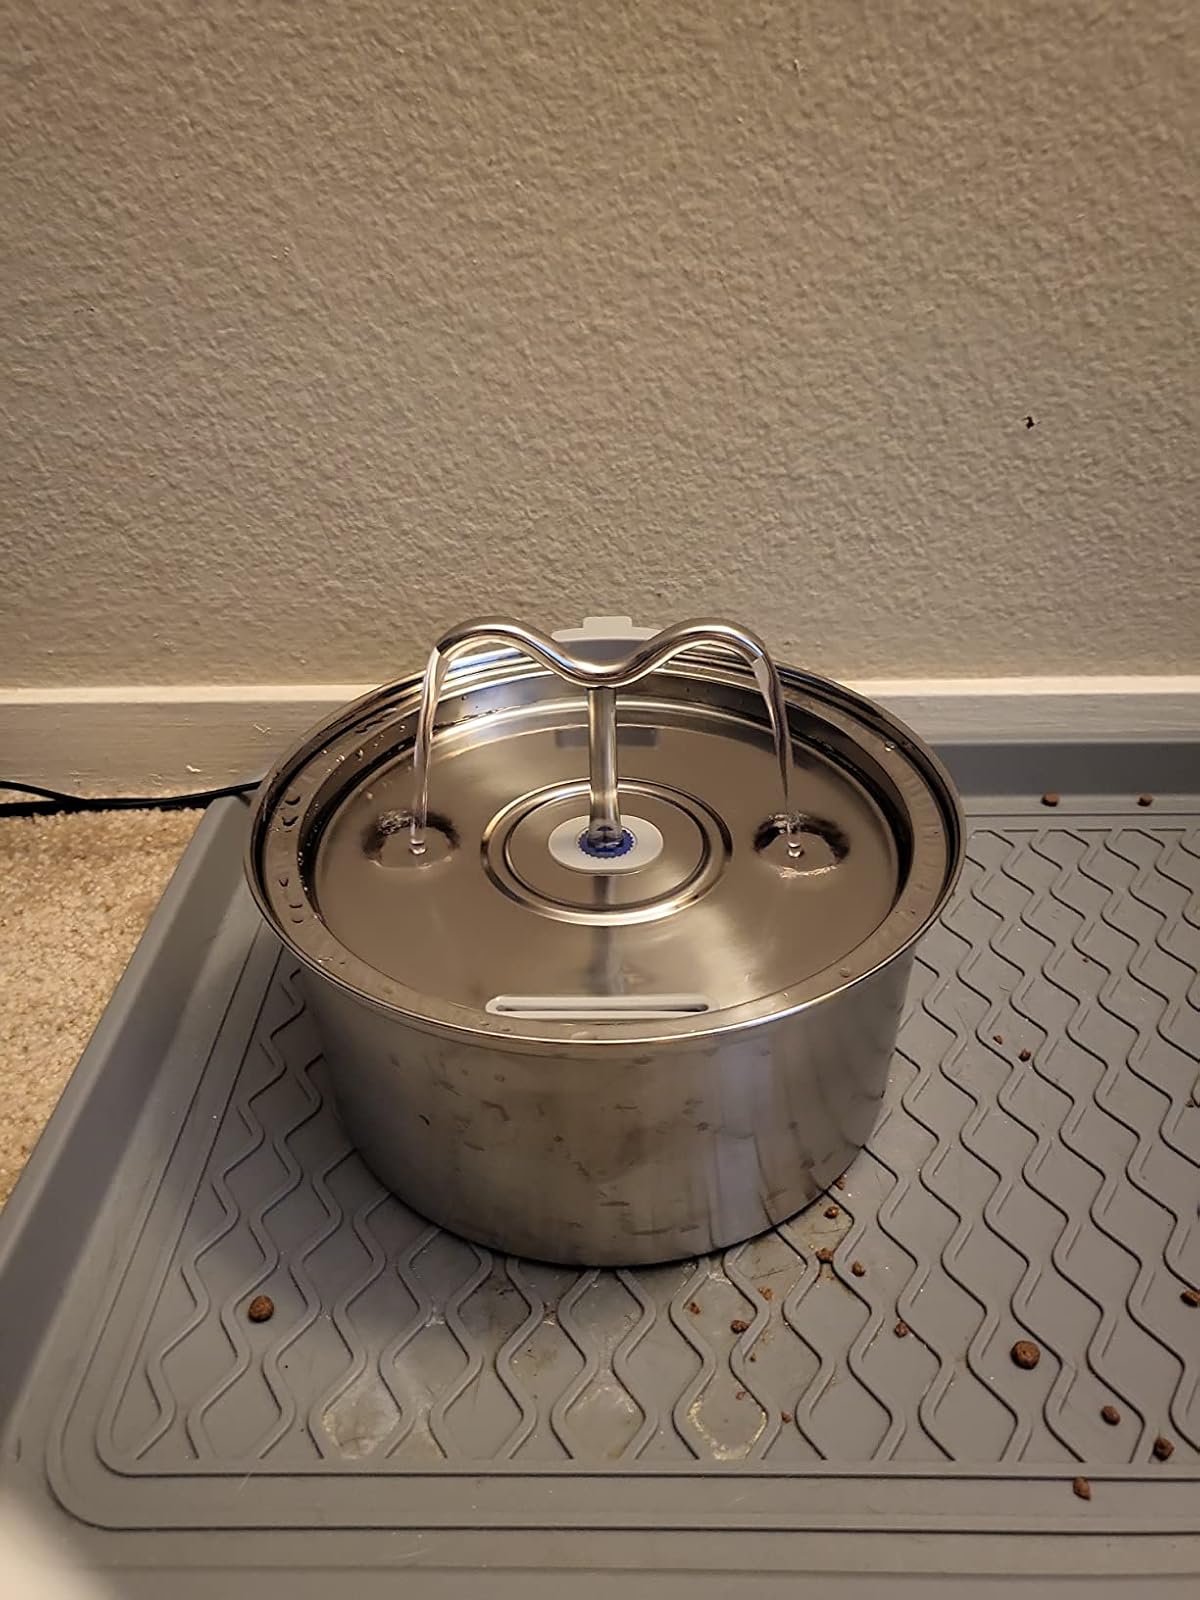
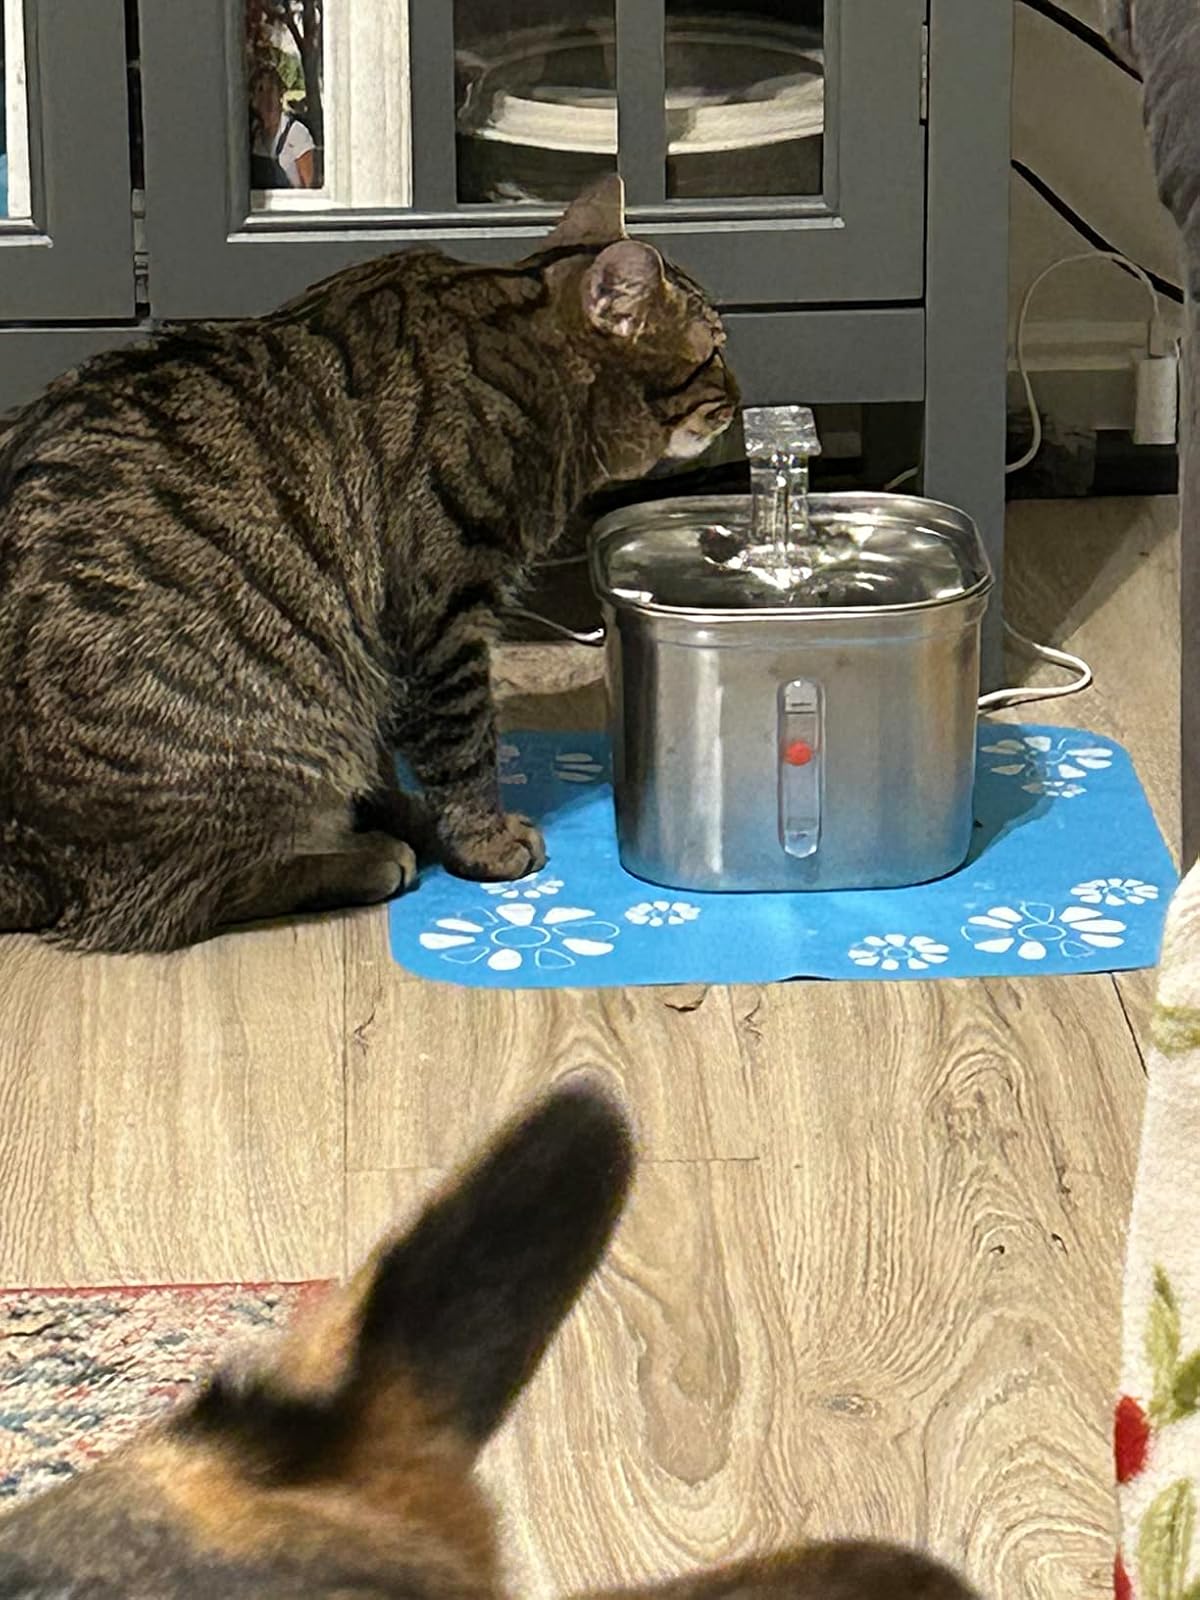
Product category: items_bowl
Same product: no